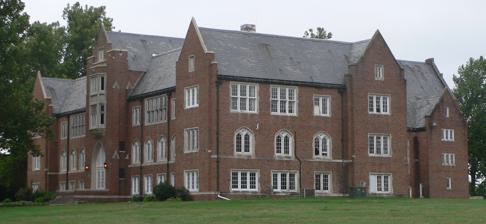
Building: Rankin Hall
Country: United States of America
Year built: 1931
United States historic place Rankin Hall U.S. National Register of Historic Places Rankin Hall, September 2013 Show map of Missouri Show map of the United States Location 402 N. 13th St., Tarkio, Missouri Coordinates 40°26′41″N 95°23′32″W / 40.44472°N 95.39222°W / 40.44472; -95.39222 Area 0.6 acres (0.24 ha) Built 1930 ( 1930 ) -1931 Architect Felt, Dunham & Kriehn; Busboom Bros. Architectural style Late Gothic Revival, Tudor Revival NRHP reference No. 10000022 Added to NRHP February 17, 2010 ' Rankin Hall , also known as the Administration Building and Chapel of Tarkio College is a historic building located on the campus of the former Tarkio College at Tarkio , Atchison County, Missouri . It was built in 1930–1931, and is a 3 + 1 ⁄ 2 -story, T-shaped, Collegiate Gothic style brick and stone building.  The building measures 144 feet wide and extends 141 feet deep.  It features steep projecting gables with stepped parapets, numerous pointed arch windows, buttresses, and a mix of limestone and cast stone trim.  The building served as the Presbyterian college's administration building and chapel. It was listed on the National Register of Historic Places in 2010. References